Fongshan West metro station

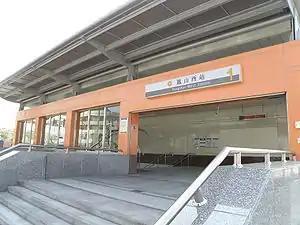
Exit 1 of Fongshan West station

Fongshan West–City Council is a station on the Orange line of the Kaohsiung MRT in Fongshan District, Kaohsiung, Taiwan.